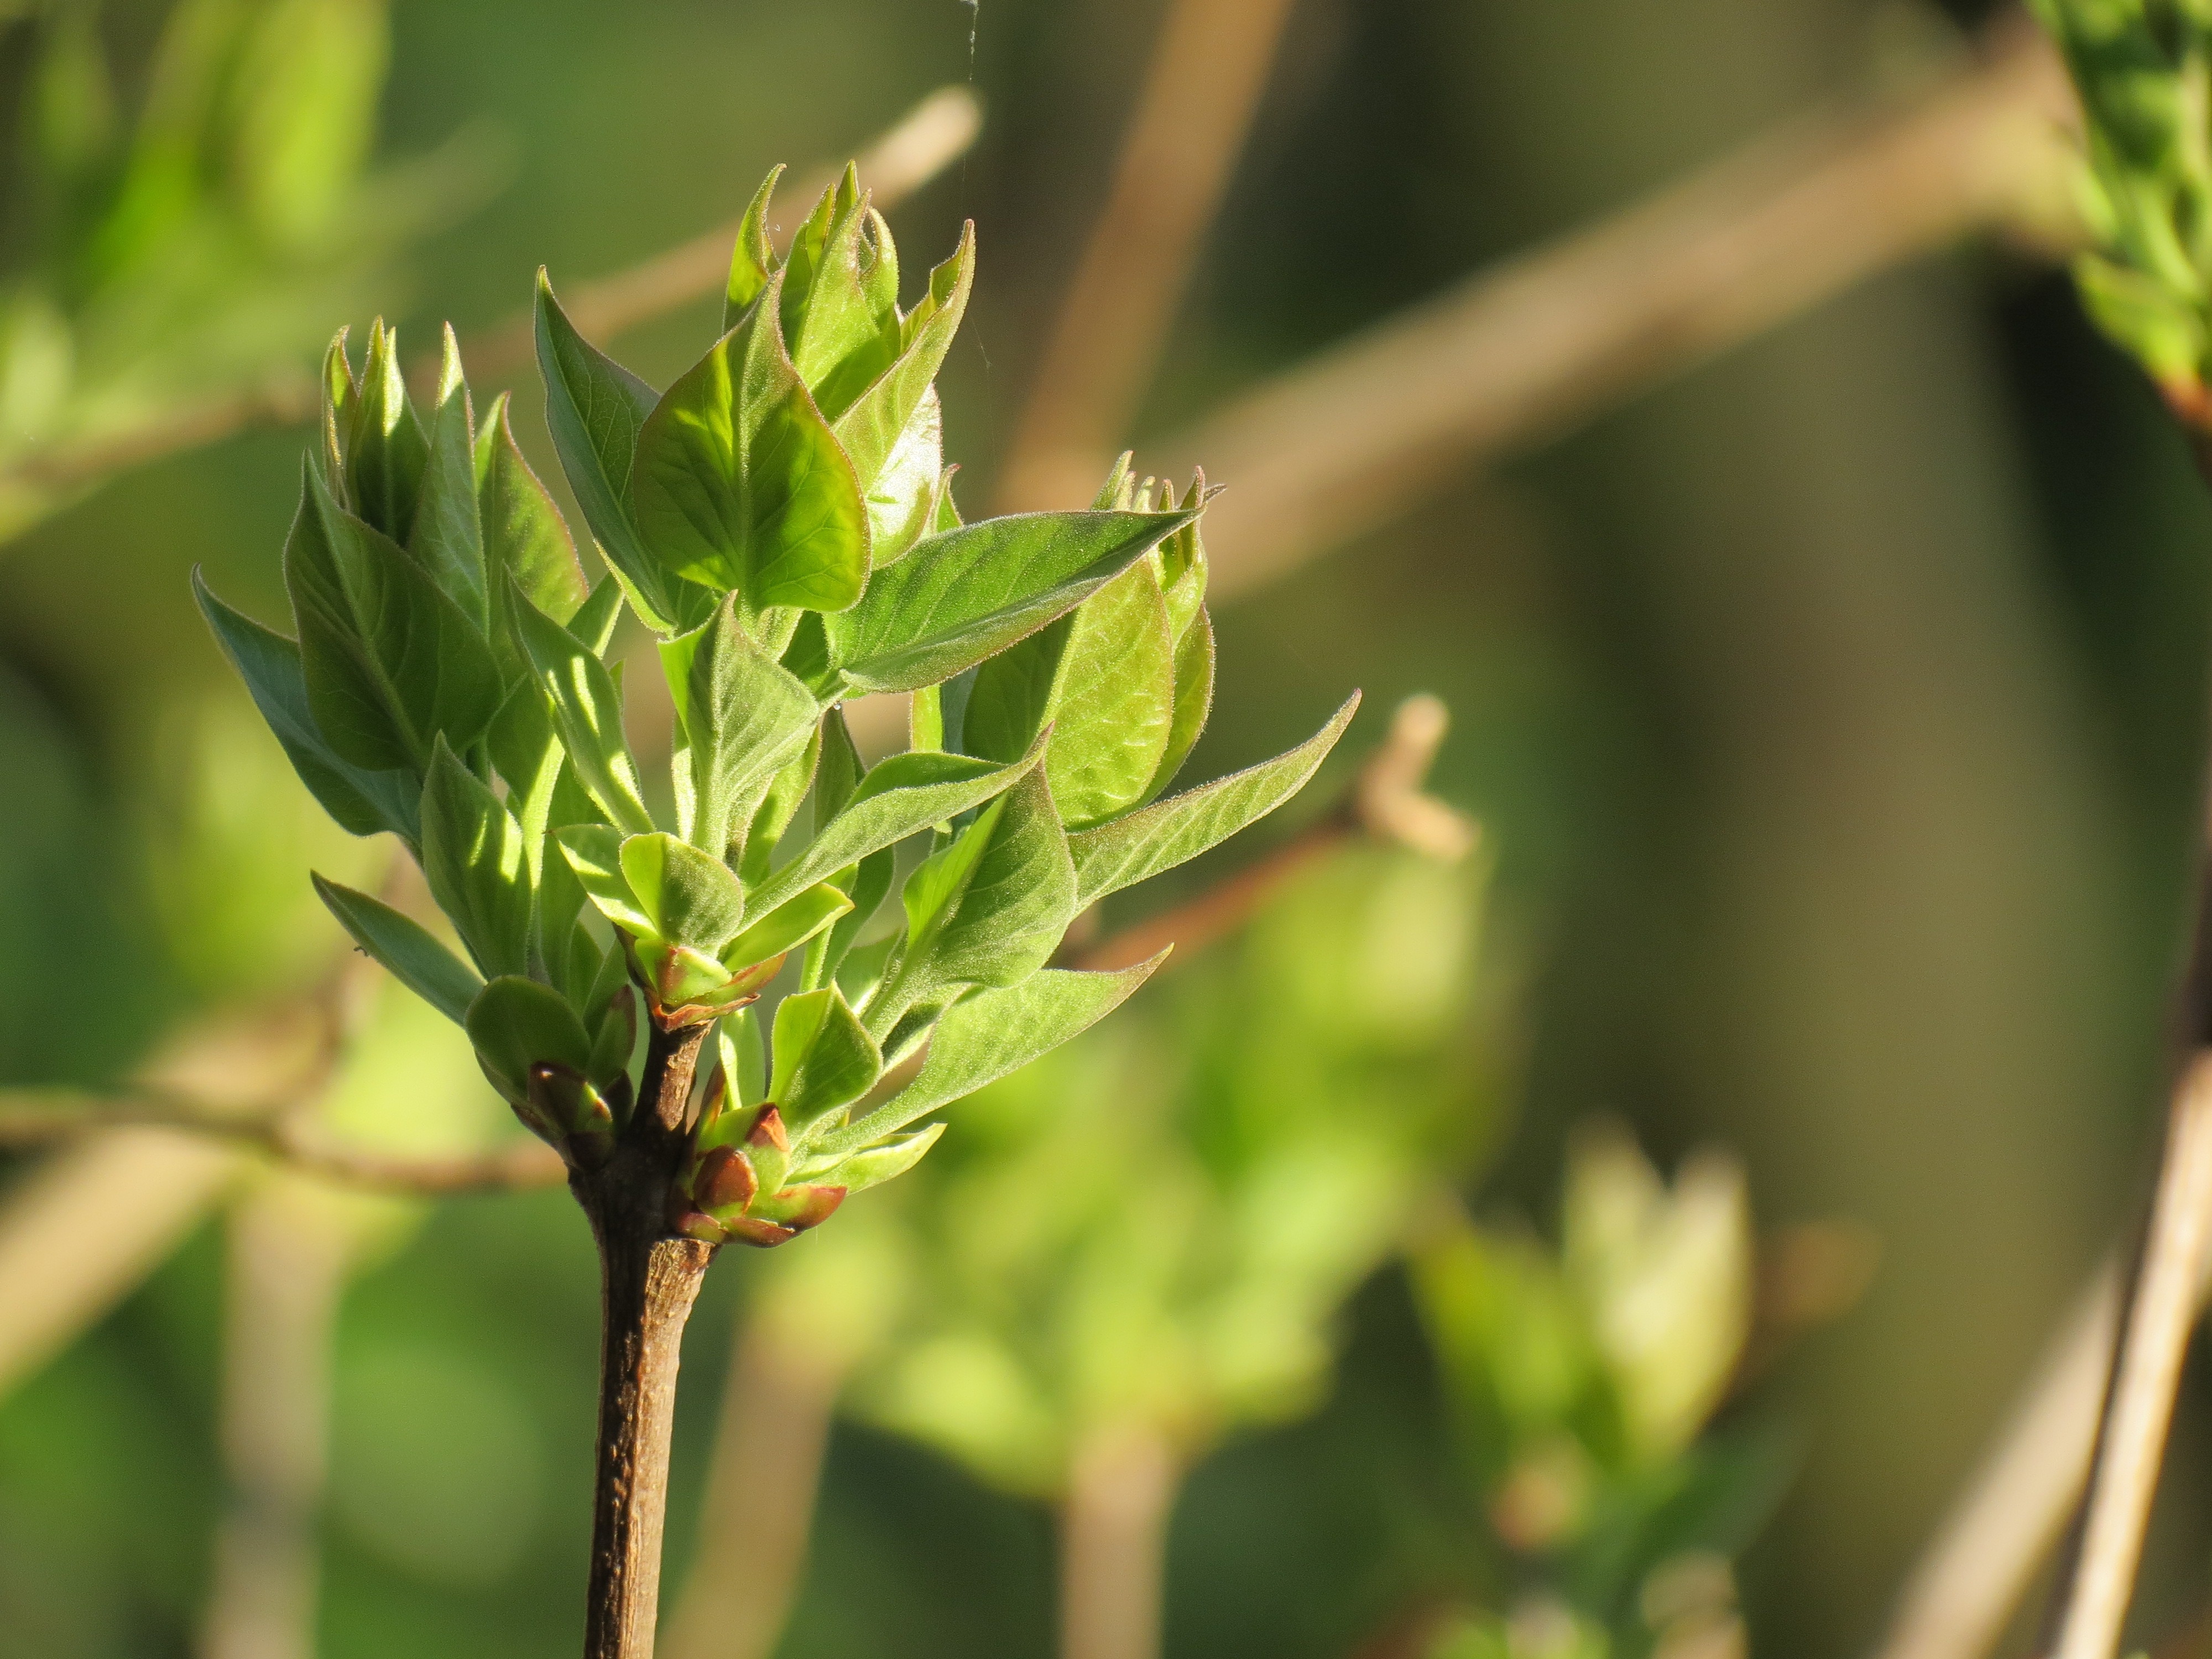
tree, nature, grass, branch, blossom, plant, leaf, flower, bush, green, produce, crop, macro, botany, garden, flora, wildflower, close up, shrub, branches, lilac, bud, macro photography, flowering plant, plant stem, woody plant, land plant, thorns spines and prickles